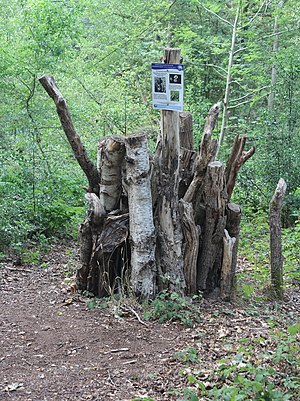
Eghjort / Billeder
Eghjorten er en bille i familien hjortebiller.